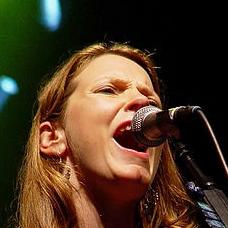
Age: 35